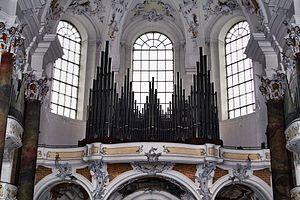
La Basilique Saint-Alexandre-et-Saint-Théodore est l'église de l'abbaye bénédictine d'Ottobeuren située à Ottobeuren dans l'Arrondissement d'Unterallgäu. L'église de l'ancienne abbaye impériale, de par son intérieur baroque tardif, est un des hauts lieux de la route baroque de Haute-Souabe. Contrairement à l'usage, l'église Saint-Alexandre-et-saint-Théodore n'est pas orientée vers l'Est, mais vers le Sud. D"abord abbatiale, elle appartient depuis 1804 au Land de Bavière. En 1926, le pape Pie XI lui décerne le titre honorifique de basilique mineure. L'église est dédiée à Théodore Tiron et à Alexandre de Rome, l'un des sept fils de Félicité de Rome.